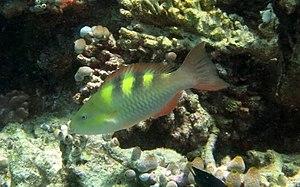
Un poisson-perroquet à cinq selles (Scarus scaber) femelle aux Maldives (atoll de Baa).
L'atoll de Baa est un archipel circulaire des Maldives situé dans la division administrative du même nom, et comprenant géographiquement la moitié sud de l'atoll Maalhosmadulu.
Scarus est un genre de poissons marins de la famille des Scaridae ; ils sont communément appelés « poissons-perroquets ».
Scarus scaber est une espèce de poissons-perroquets tropicaux, de la famille des Scaridae. On l'appelle souvent « Poisson-perroquet à cinq selles » en français.